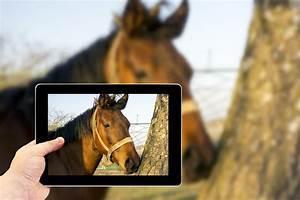
horse